Sierra Entertainment

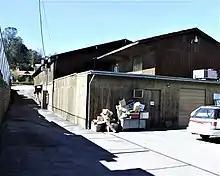
On-Line Systems' first office was a small space leased at the back of Ponderosa Printing.

"Mystery House" was released through mail-order in May 1980. It was an instant hit with about 15,000 copies sold, earning . It is the first computer adventure game to have graphics, although made with crude, static, monochrome, line drawings. The two shifted the focus to developing more graphical adventure games. "Mystery House" became the first in the "Hi-Res Adventure" series. The "Hi-Res Adventure" series continued with "Mission Asteroid", which was released as "Hi-Res Adventure #0" though being the second release. The next release, "Wizard and the Princess", also known as "Adventure in Serenia", is considered a prelude to the later "King's Quest" series in both story and concept. Through 1981 and 1982, more games were released in the series including "Cranston Manor", "Ulysses and the Golden Fleece", "Time Zone", and "The Dark Crystal". A simplified version of "The Dark Crystal", intended for a younger audience, was written by Al Lowe and released as "Gelfling Adventure".